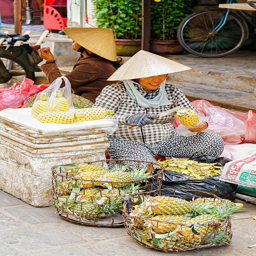
woman selling pineapple in the streets